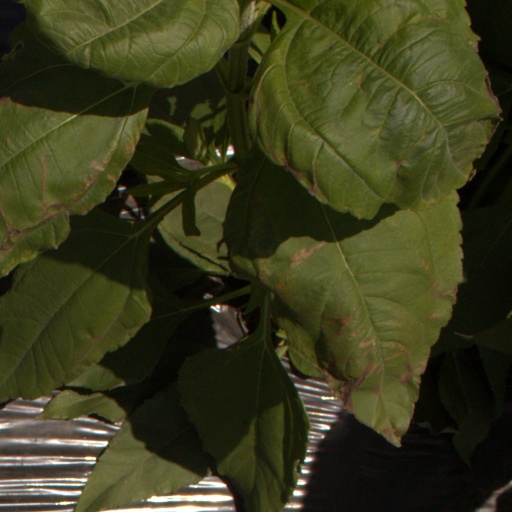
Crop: Jerusalem artichoke